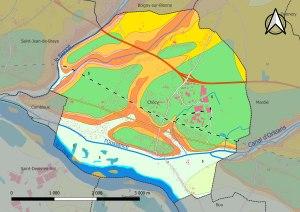
Chécy est une commune française située dans le département du Loiret en région Centre-Val de Loire.